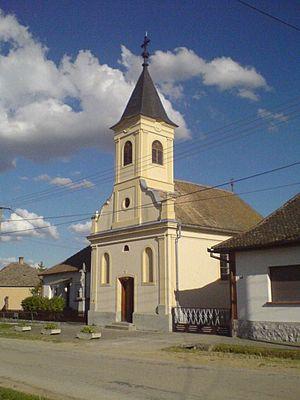
Márok est un village et une commune du comitat de Baranya en Hongrie.